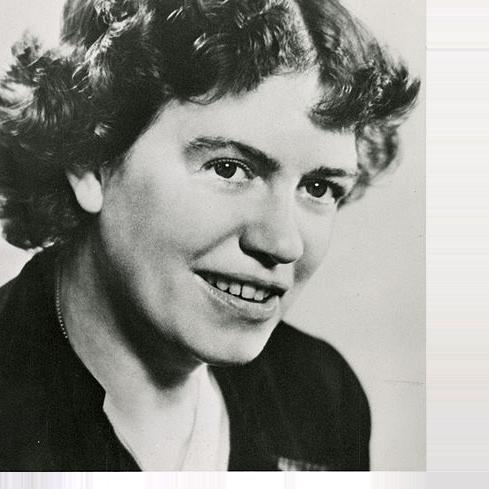
Age: 46